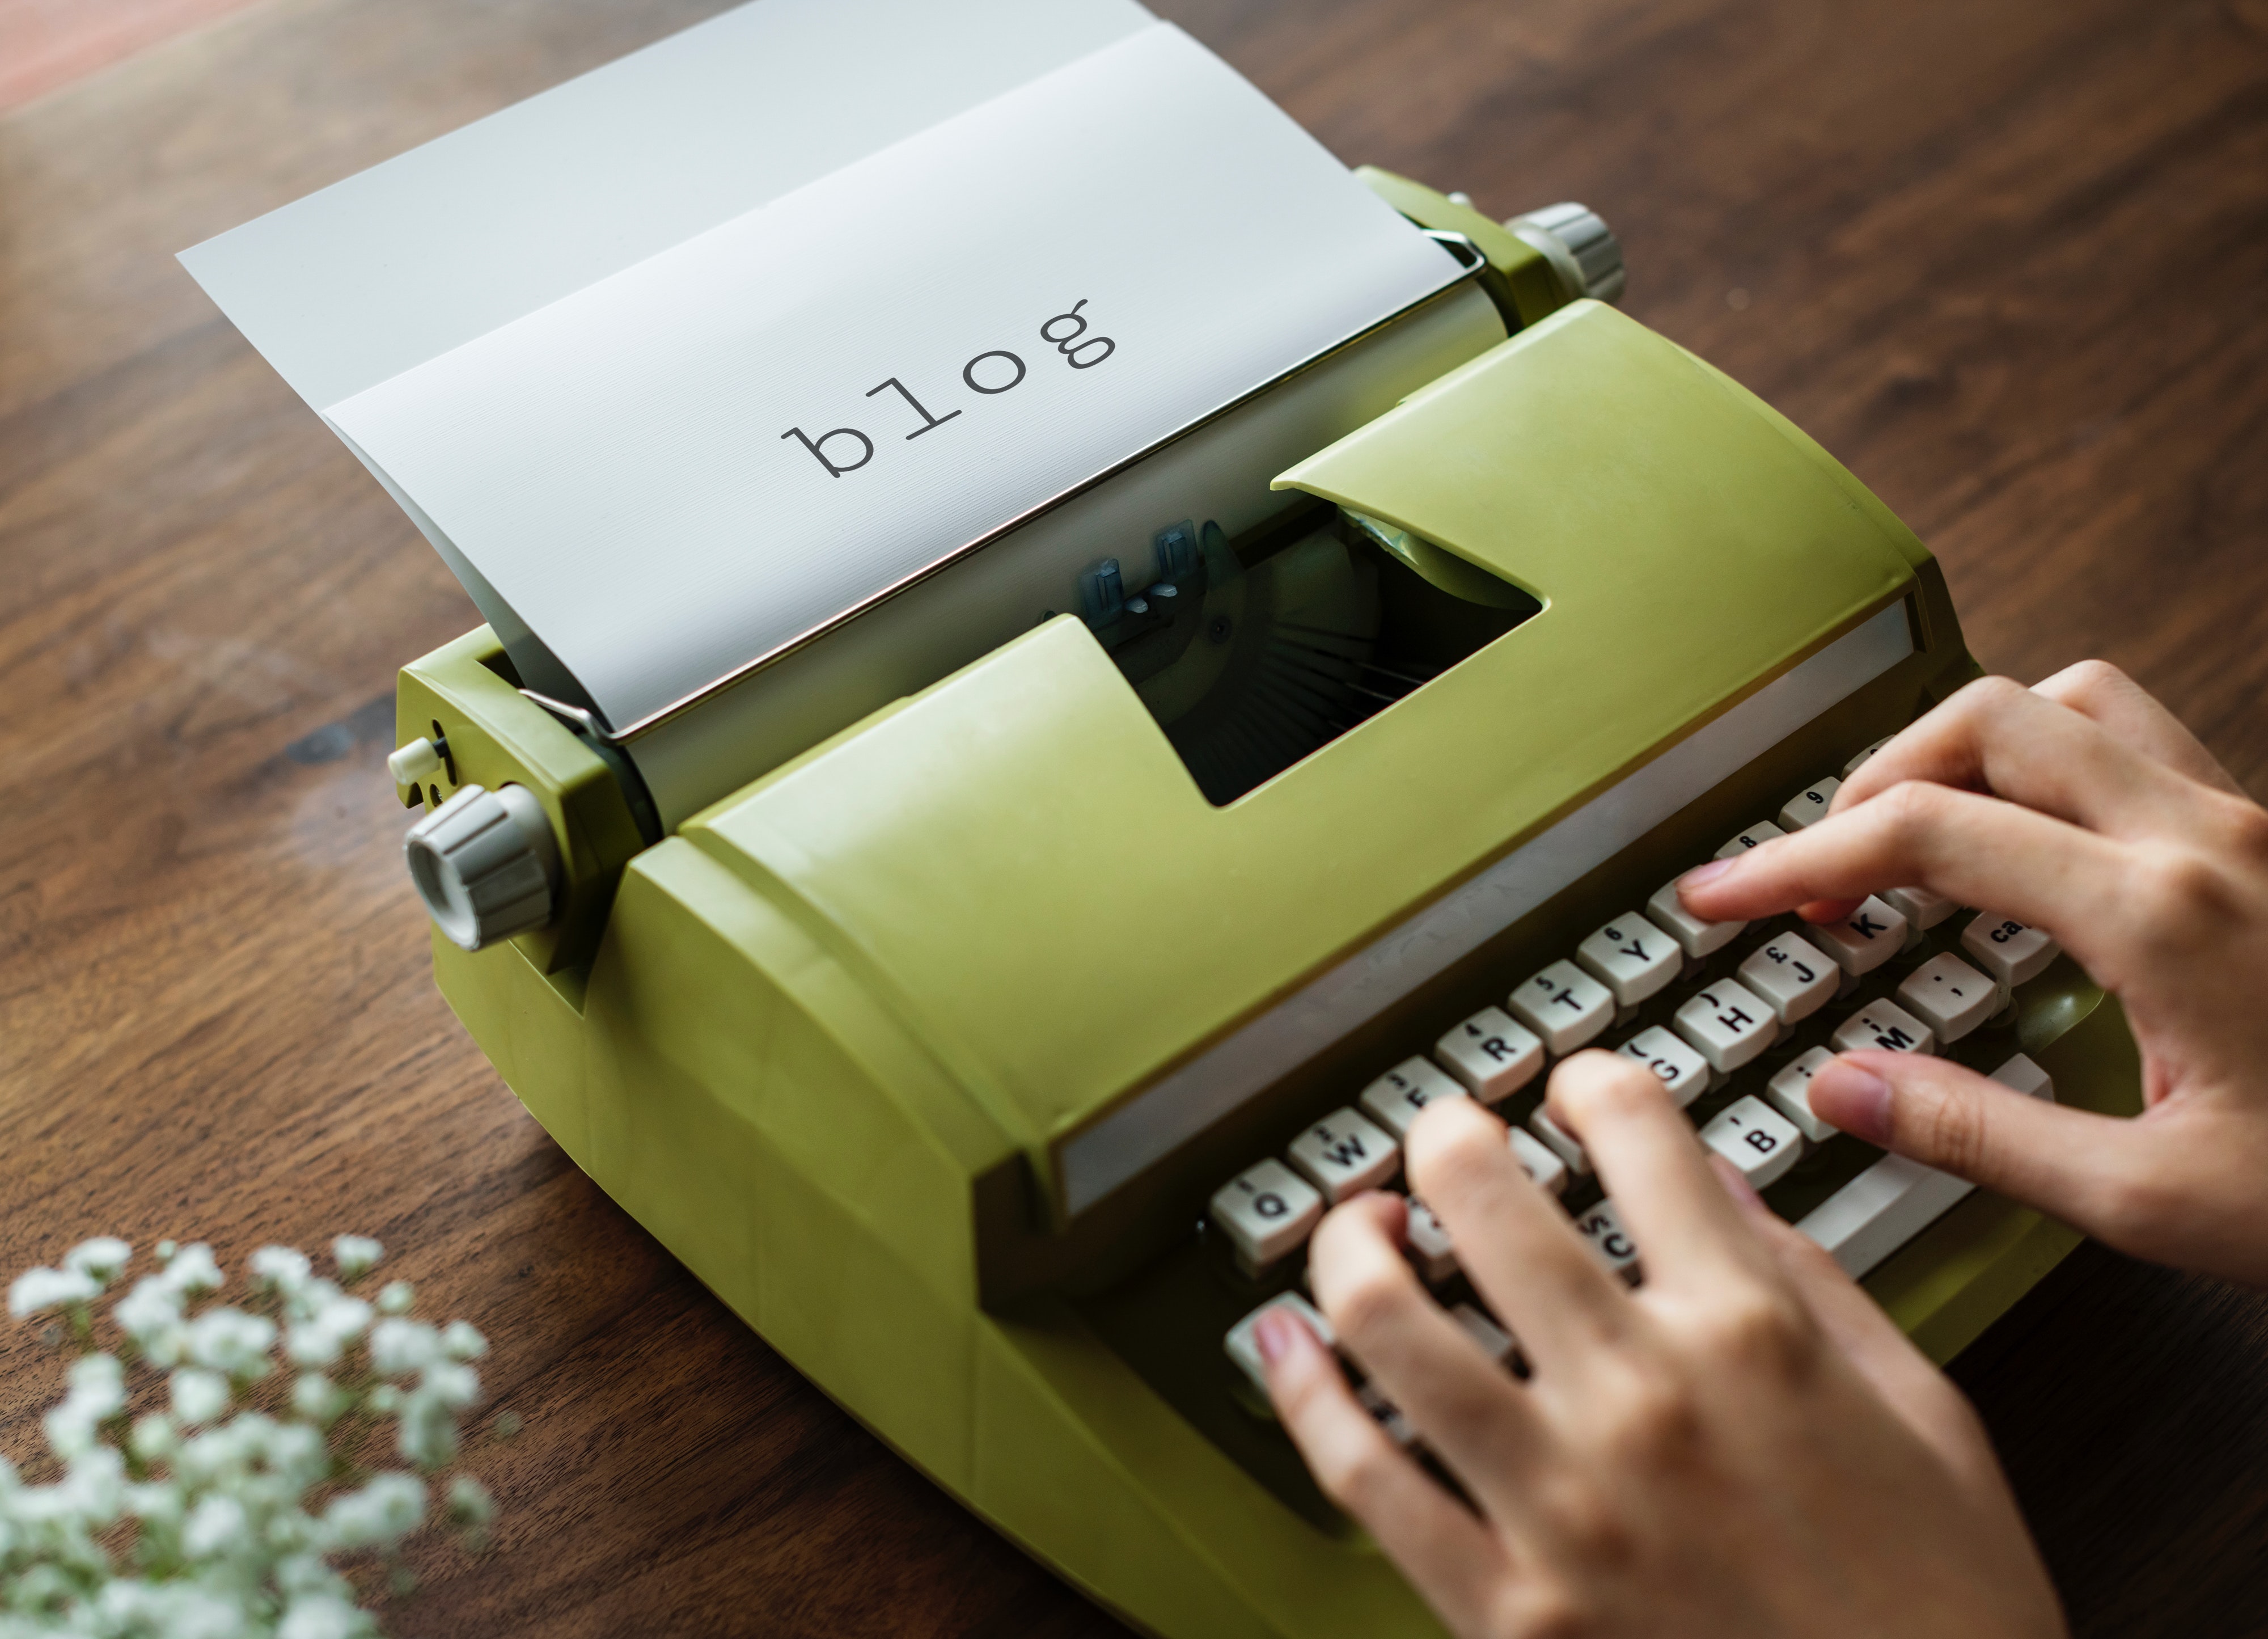
typewriter, product, office equipment, office supplies